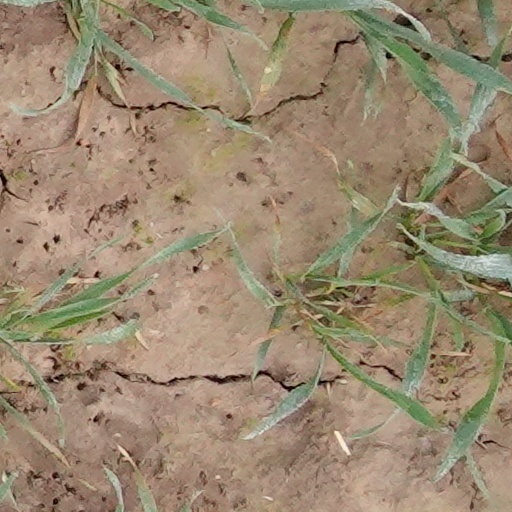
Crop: wheat